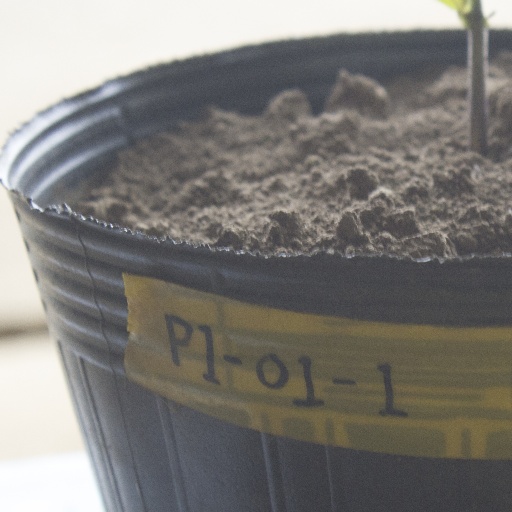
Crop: soybean